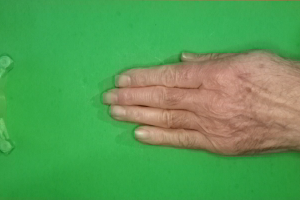
Label: paper